S. K. Ramachandra Rao

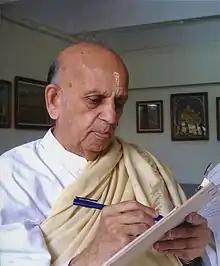
S. K. Ramachandra Rao

Vidyalankara Saligrama Krishna Ramachandra Rao (4 September 1925 – 2 February 2006) was an Indian author, Sanskrit scholar and